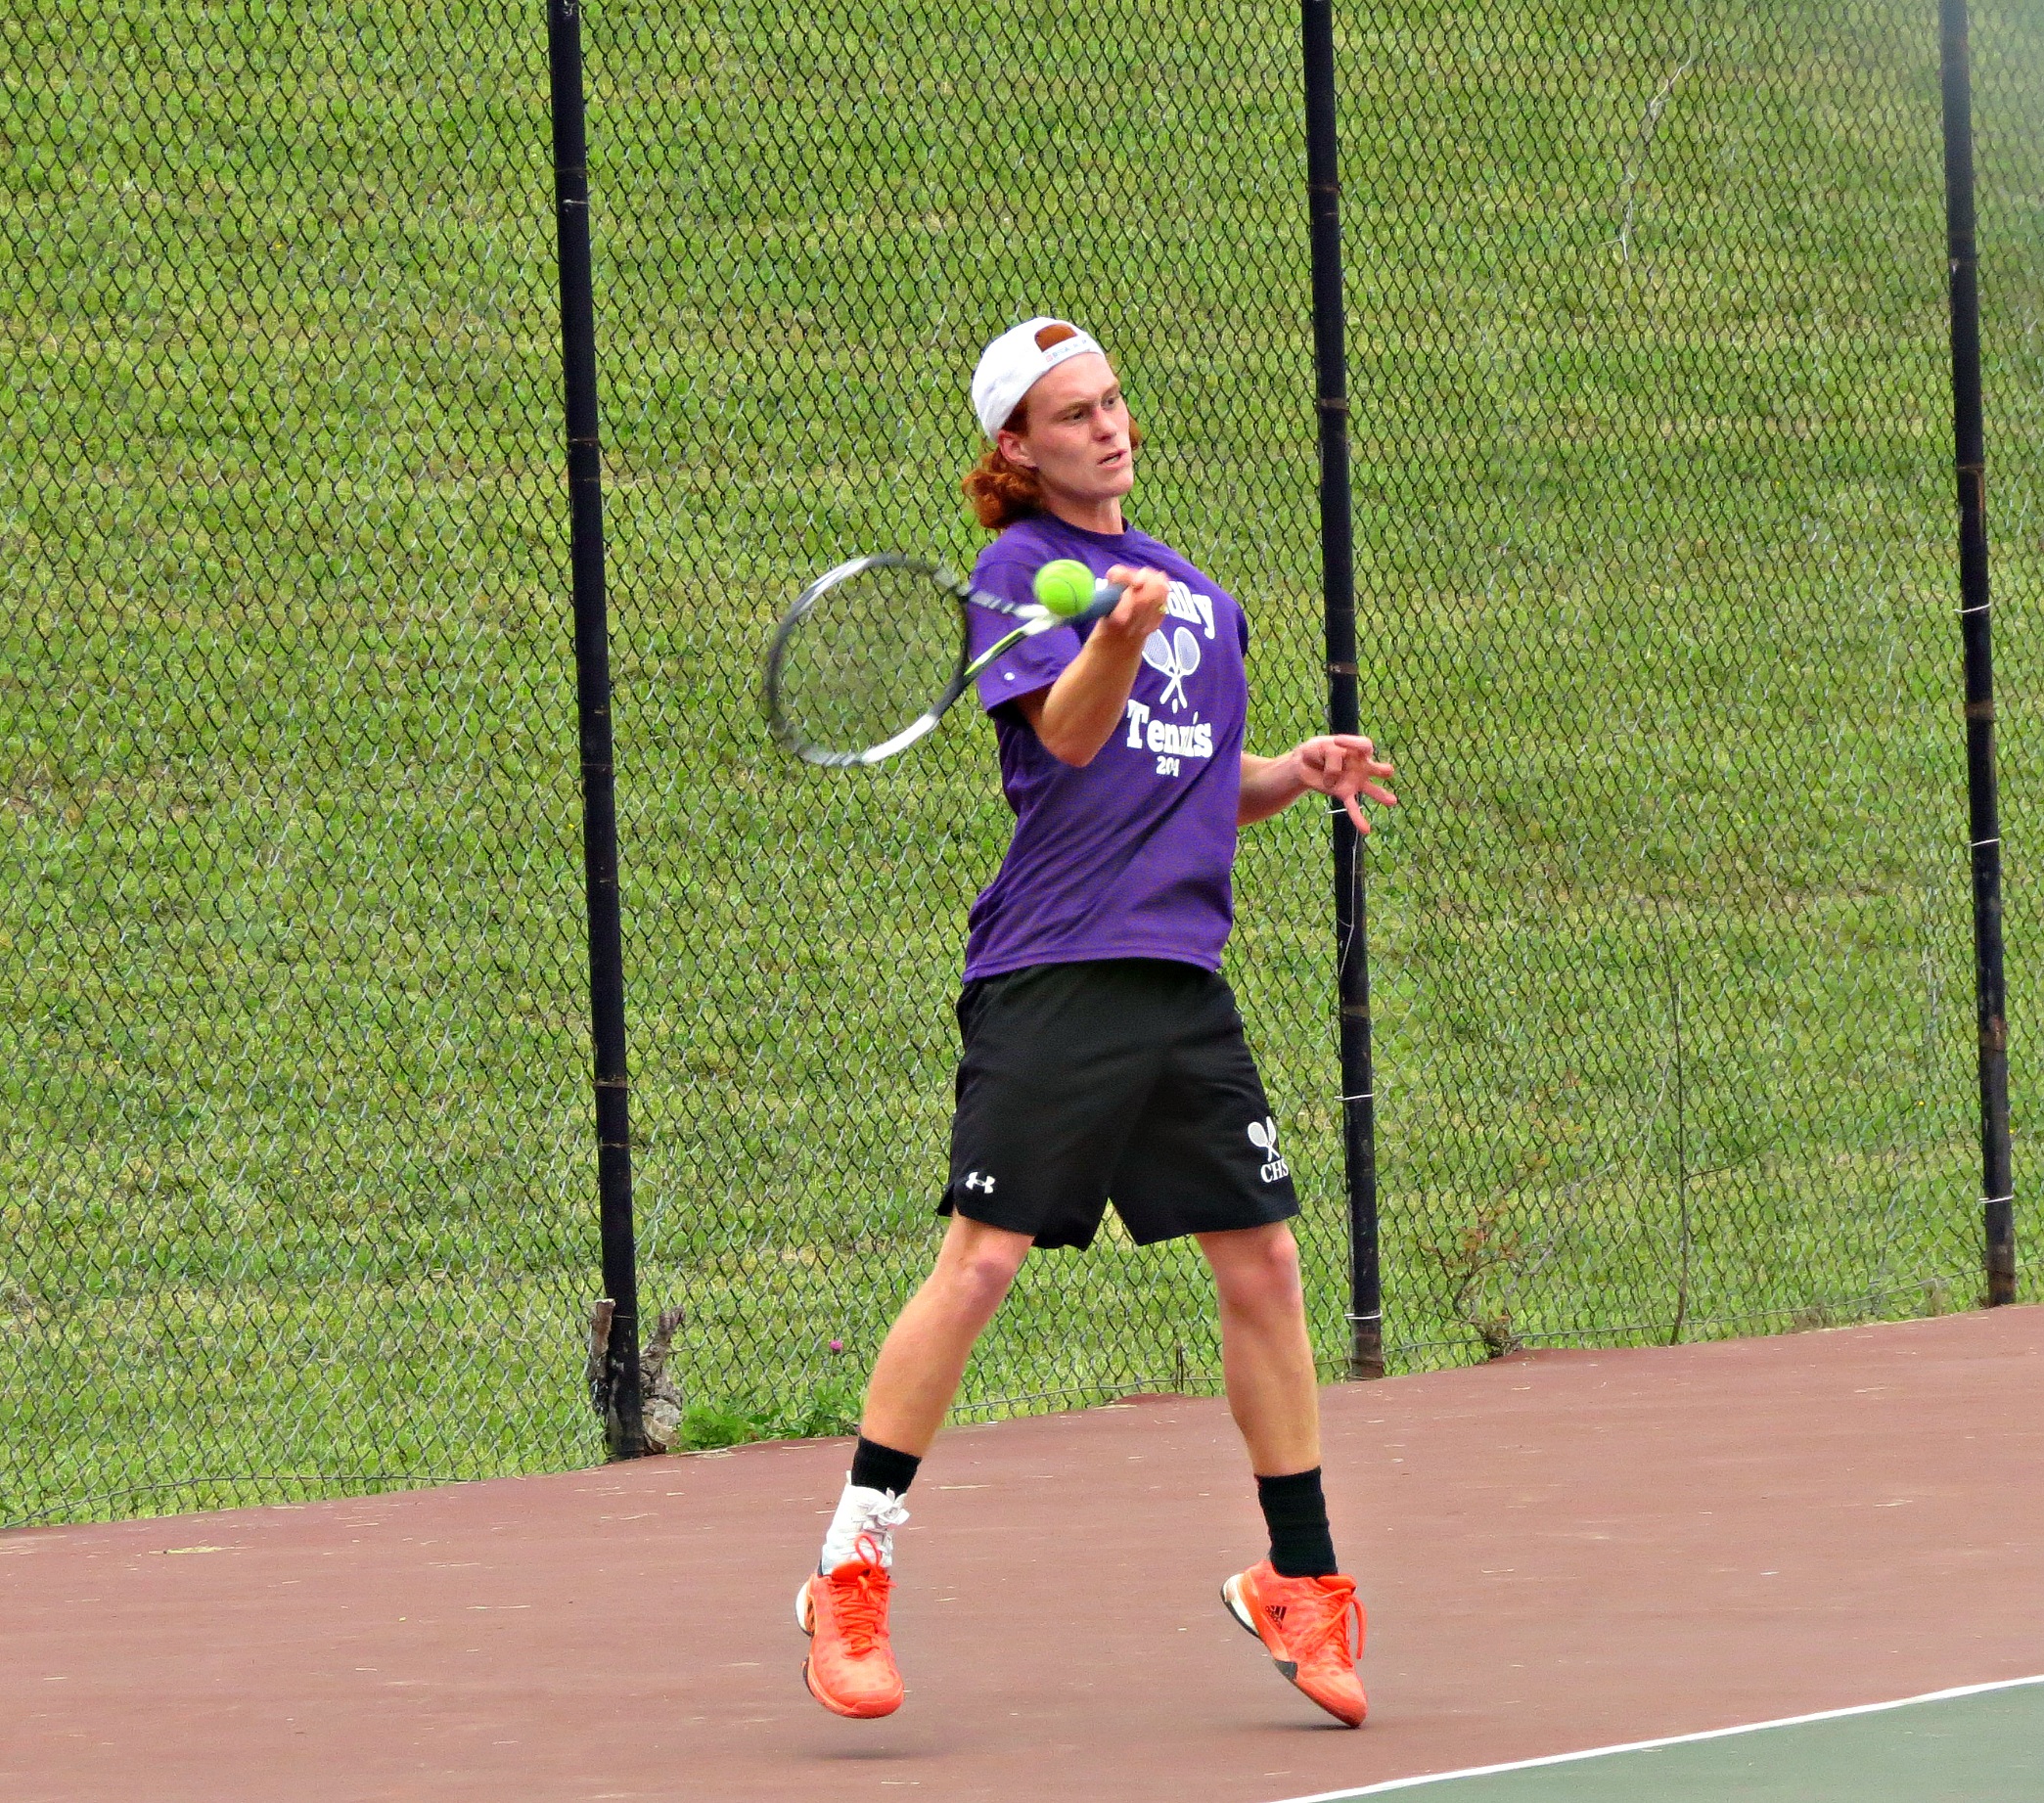
game, male, player, activity, competition, tennis, sports, tournament, spot, ball game, forehand, tennis player, competition event, racquet sport, soft tennis